Maria Chapdelaine (2021 film)

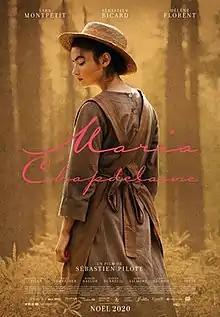
Film poster

Maria Chapdelaine is a Canadian drama film, directed by Sébastien Pilote and scheduled for release on September 24, 2021. An adaptation of Louis Hémon's 1913 novel "Maria Chapdelaine", the film stars Sara Montpetit as the titular Maria Chapdelaine, a young woman in rural Péribonka, Quebec, who is torn between three suitors: François Paradis (Émile Schneider), a "coureur de bois"; Eutrope Gagnon (Antoine Olivier Pilon), a local farmer; and Lorenzo Surprenant (Robert Naylor), a wealthy man who offers the promise of life in the United States.